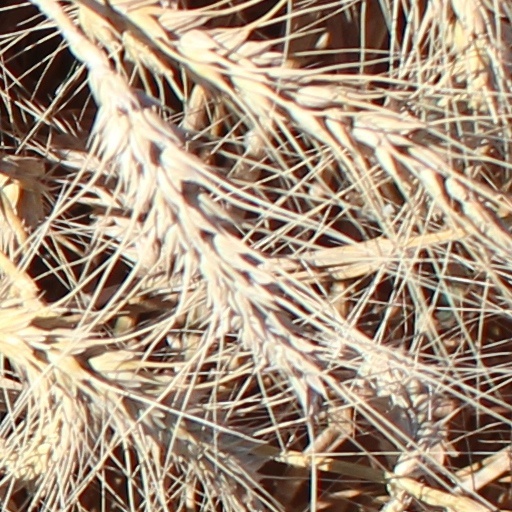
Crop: wheat